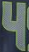
Number: 4